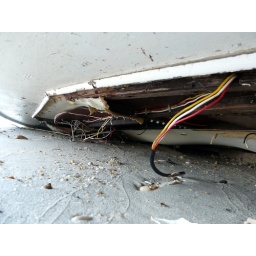
looking under the roof at where the bridge used to be